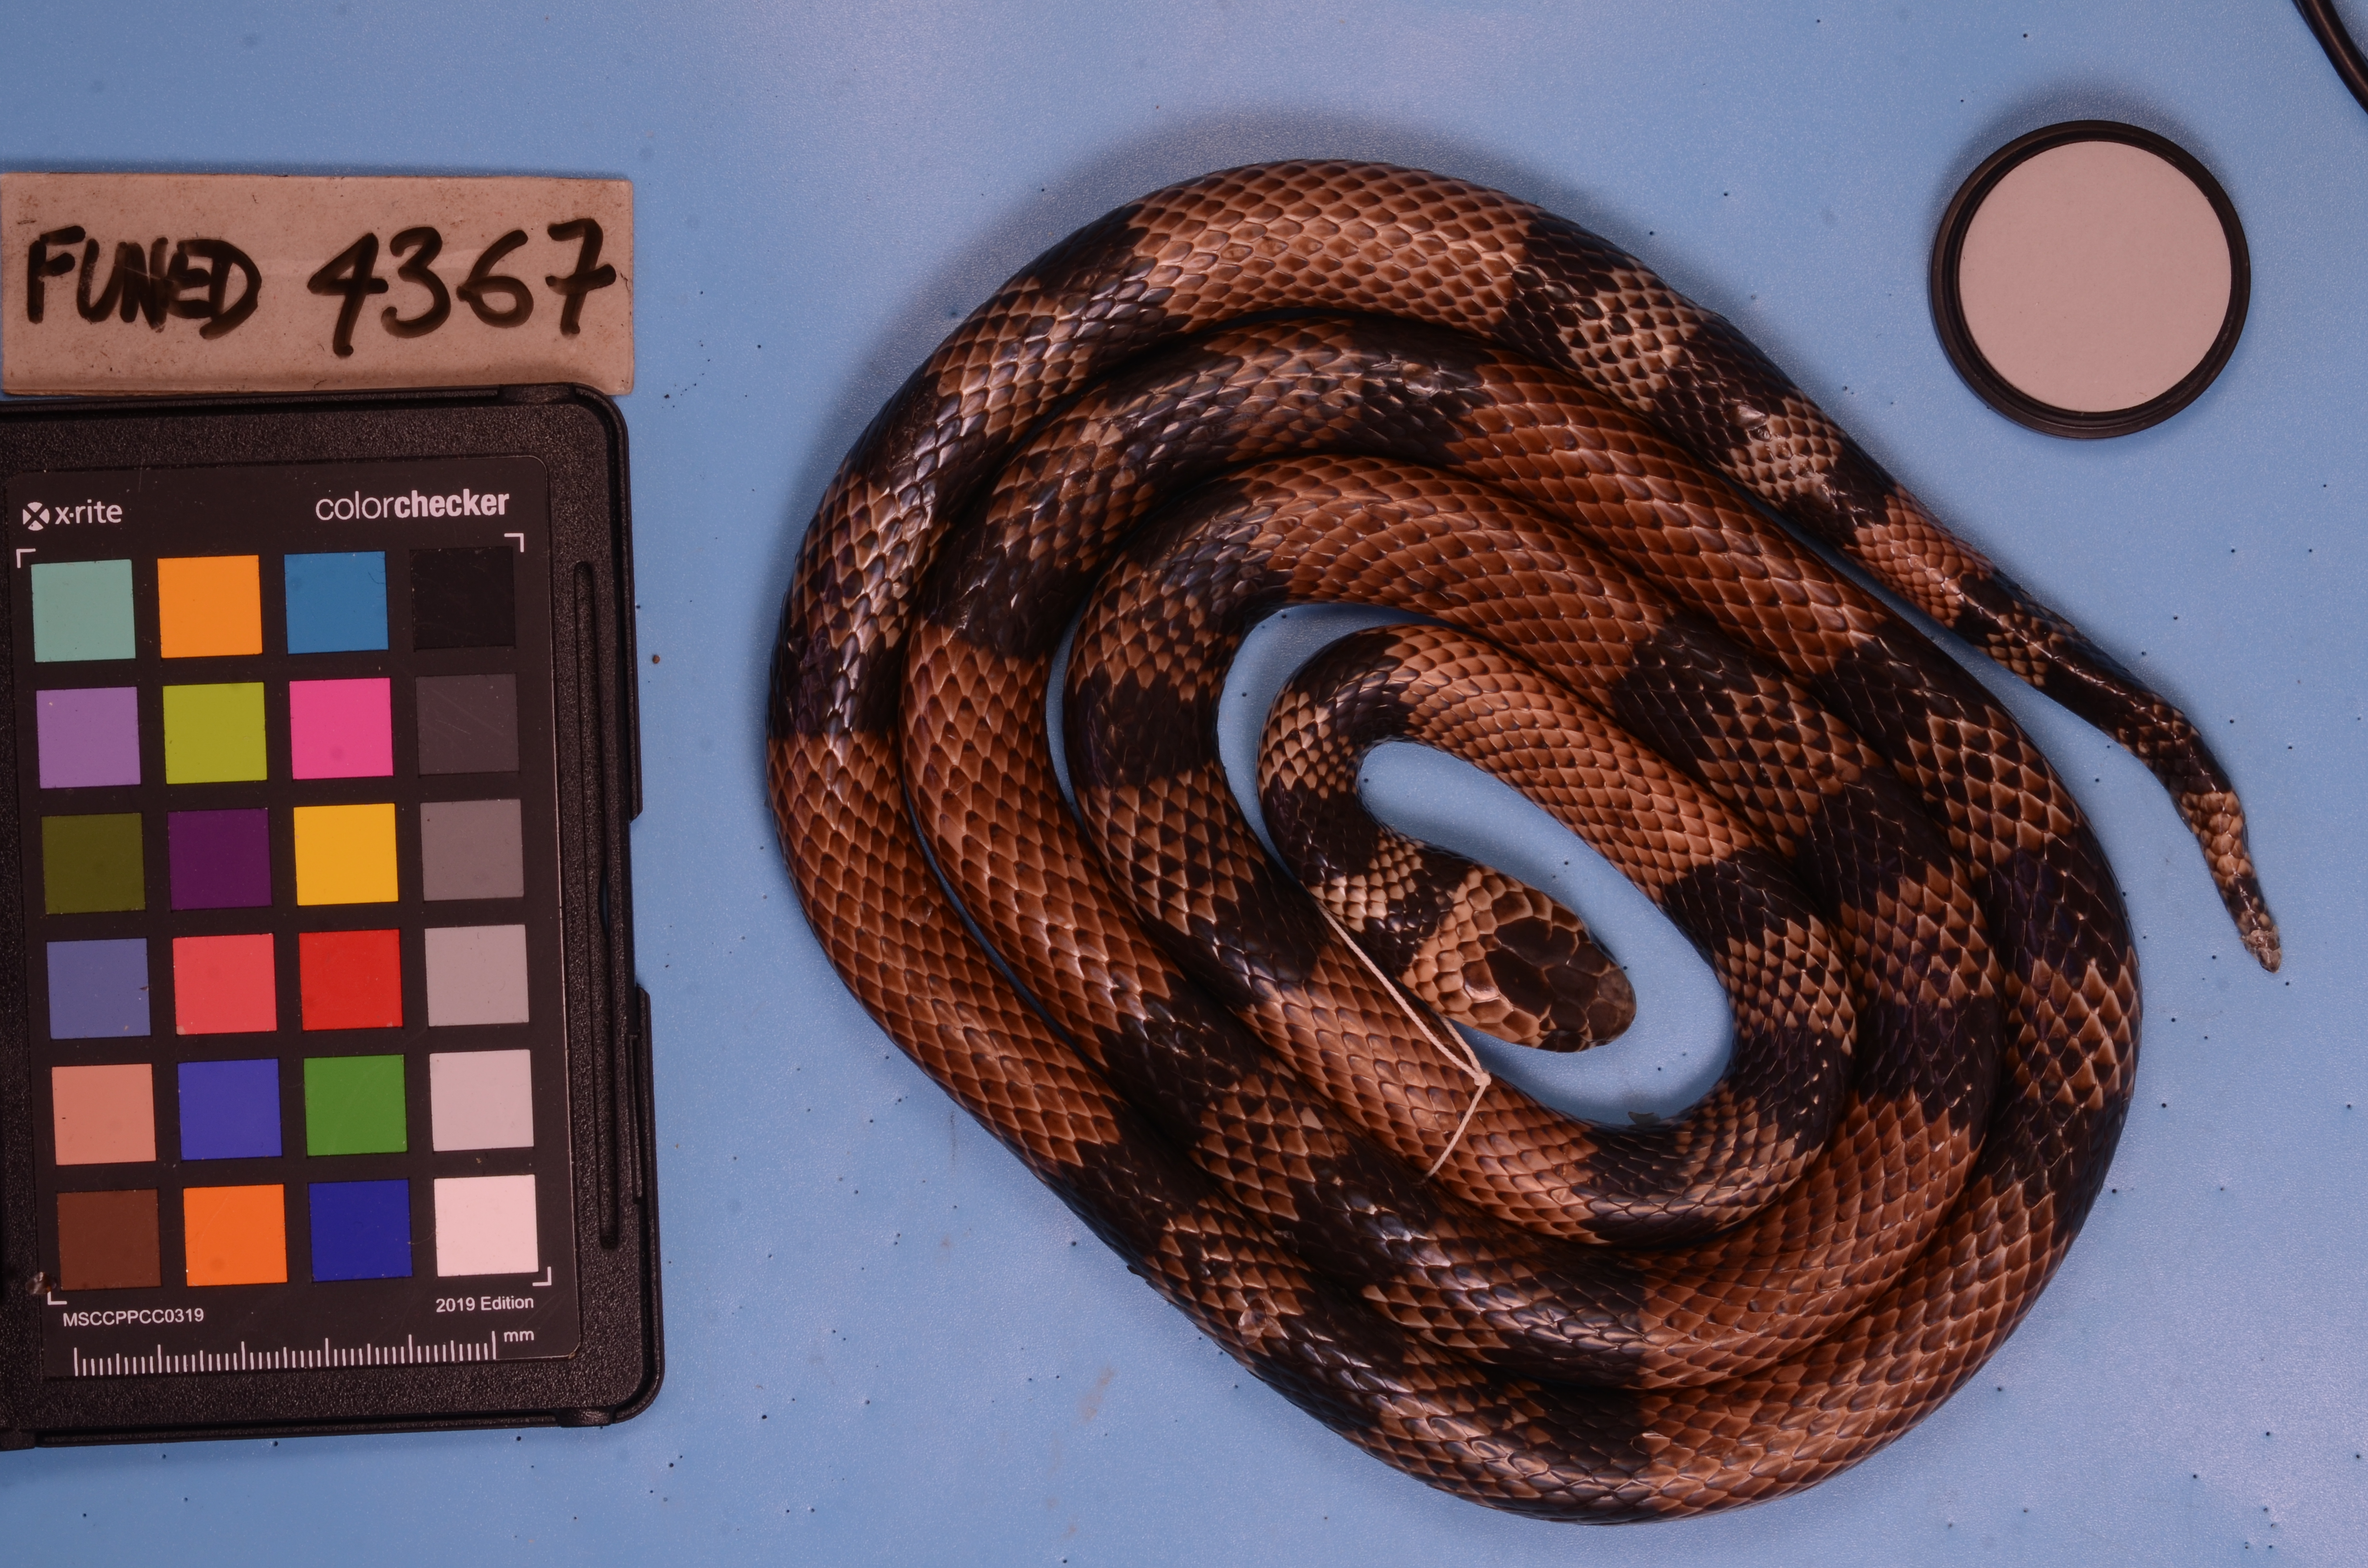
Species: Micrurus frontalis
View: dorsal
Mimicry status: model